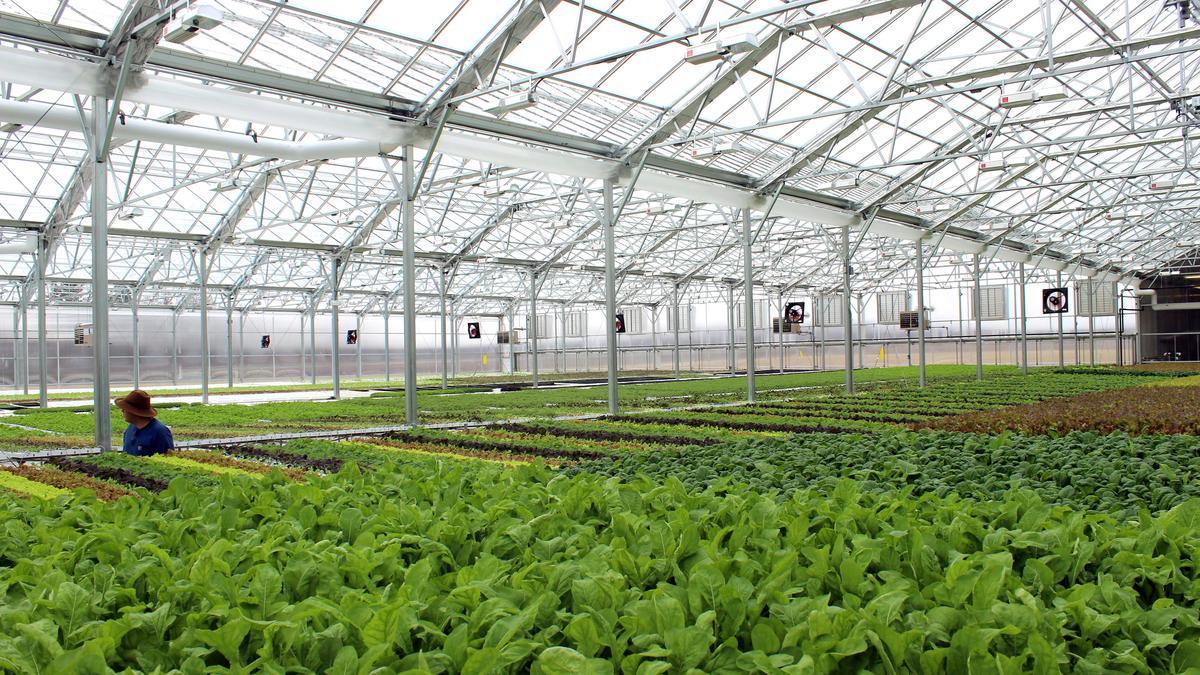
Shamba kubwa la kisasa la bustani lina mimea mingi ya kijani kibichi. Mazao yamepandwa kwa mpangilio mzuri chini ya paa la kioo. Mkulima anaonekana akifanya kazi shambani.